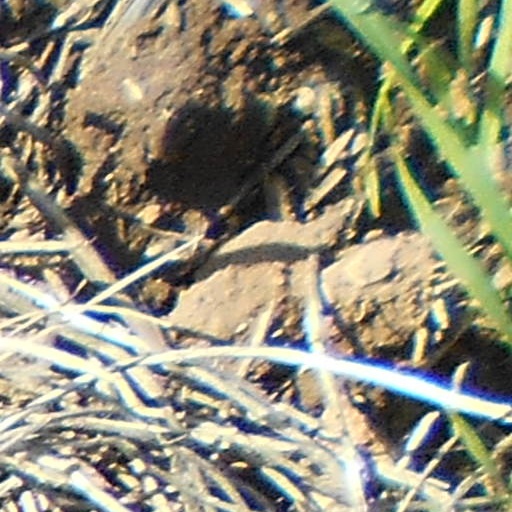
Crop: wheat